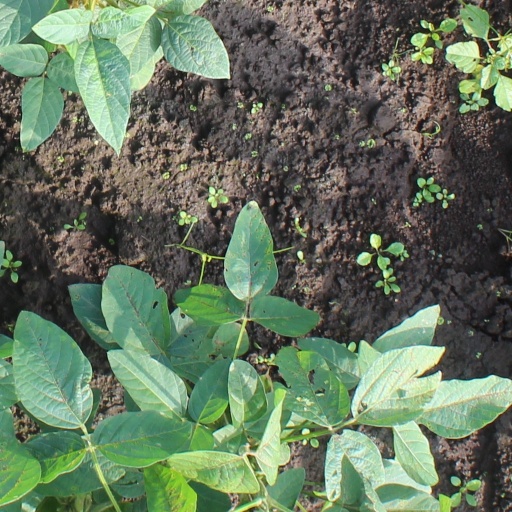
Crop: soybean